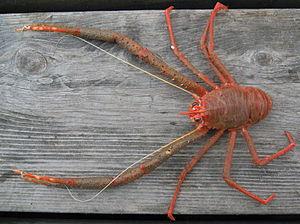
Les Anomura, ou anomoures, forment un infra-ordre de crustacés qui comprend notamment les bernard l'ermite, les galathées et les crabes royaux.
Les Munididae sont une famille de crustacés décapodes du groupe des galathées.
Les Galatheoidea forment une super-famille de crustacés décapodes du groupe des Anomura. Ces espèces sont communément appelées « galathées »